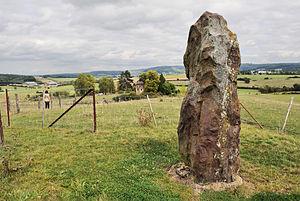
Le menhir de Reckingen situé près de la localité de Reckange-les-Mersch est le plus ancien monument et l'unique mégalithe authentifié au Luxembourg à ce jour. Pendant plusieurs siècles, le monolithe était enseveli en position couchée à 30 mètres au sud-ouest de sa position actuelle. Il fut dégagé et dressé en 1978 sur son emplacement actuel. Des fouilles menées en 2001 et la découverte d'une structure de calage ont permis de démontrer qu'il était à l'origine dressé à l'endroit de sa découverte initiale.